Shades of chartreuse

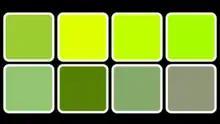

Lime is a color that is sometimes referred to as a representation of the color of the citrus fruit called limes. However, in its original form, it referred to the color of the samara fruits of the lime or linden tree (species in the genus "Tilia").